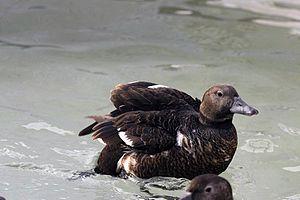
L'Eider de Steller est une espèce de canards, des oiseaux ansériformes de la famille des anatidés. C'est la seule espèce du genre Polysticta. Il fait partie de la tribu Mergini qui regroupe les canards marins.